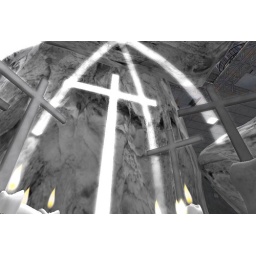
crosses on wall in church